Moapa Valley National Wildlife Refuge

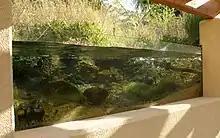
The viewing chamber at the Moapa Valley NWR provides an underwater view of endangered Moapa dace in their natural habitat.

The refuge was established to provide and protect the habitat of the endangered species of Moapa dace of which about 1,900 exist in the Muddy River area. The habitat on the refuge consists of stream channels feeding the Muddy River including six hot springs emerging near the center of the refuge.